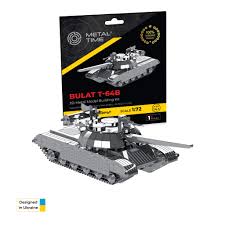
Label: Tank